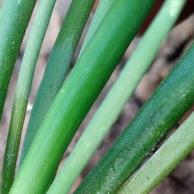
Crop: Onion
Condition: healthy-leaf